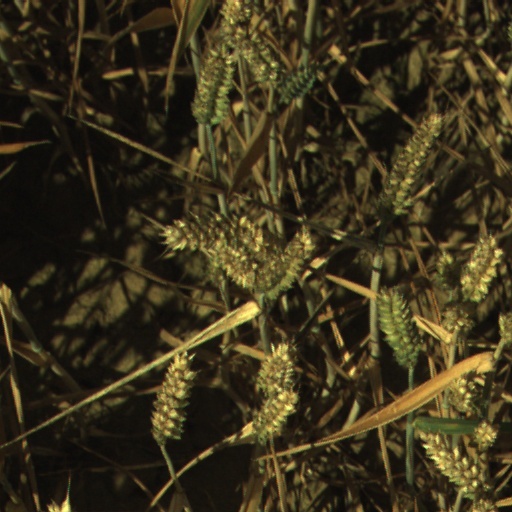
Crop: wheat